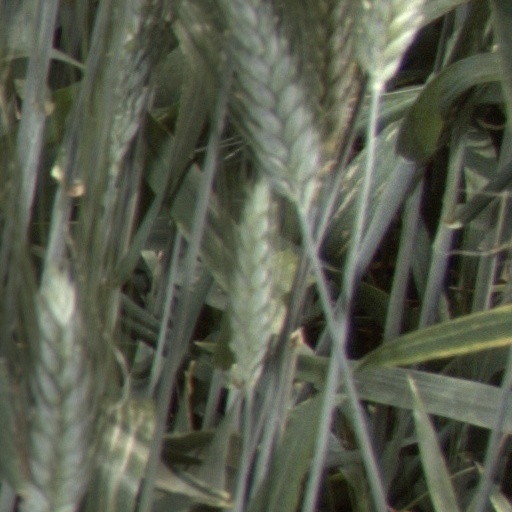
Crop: wheat